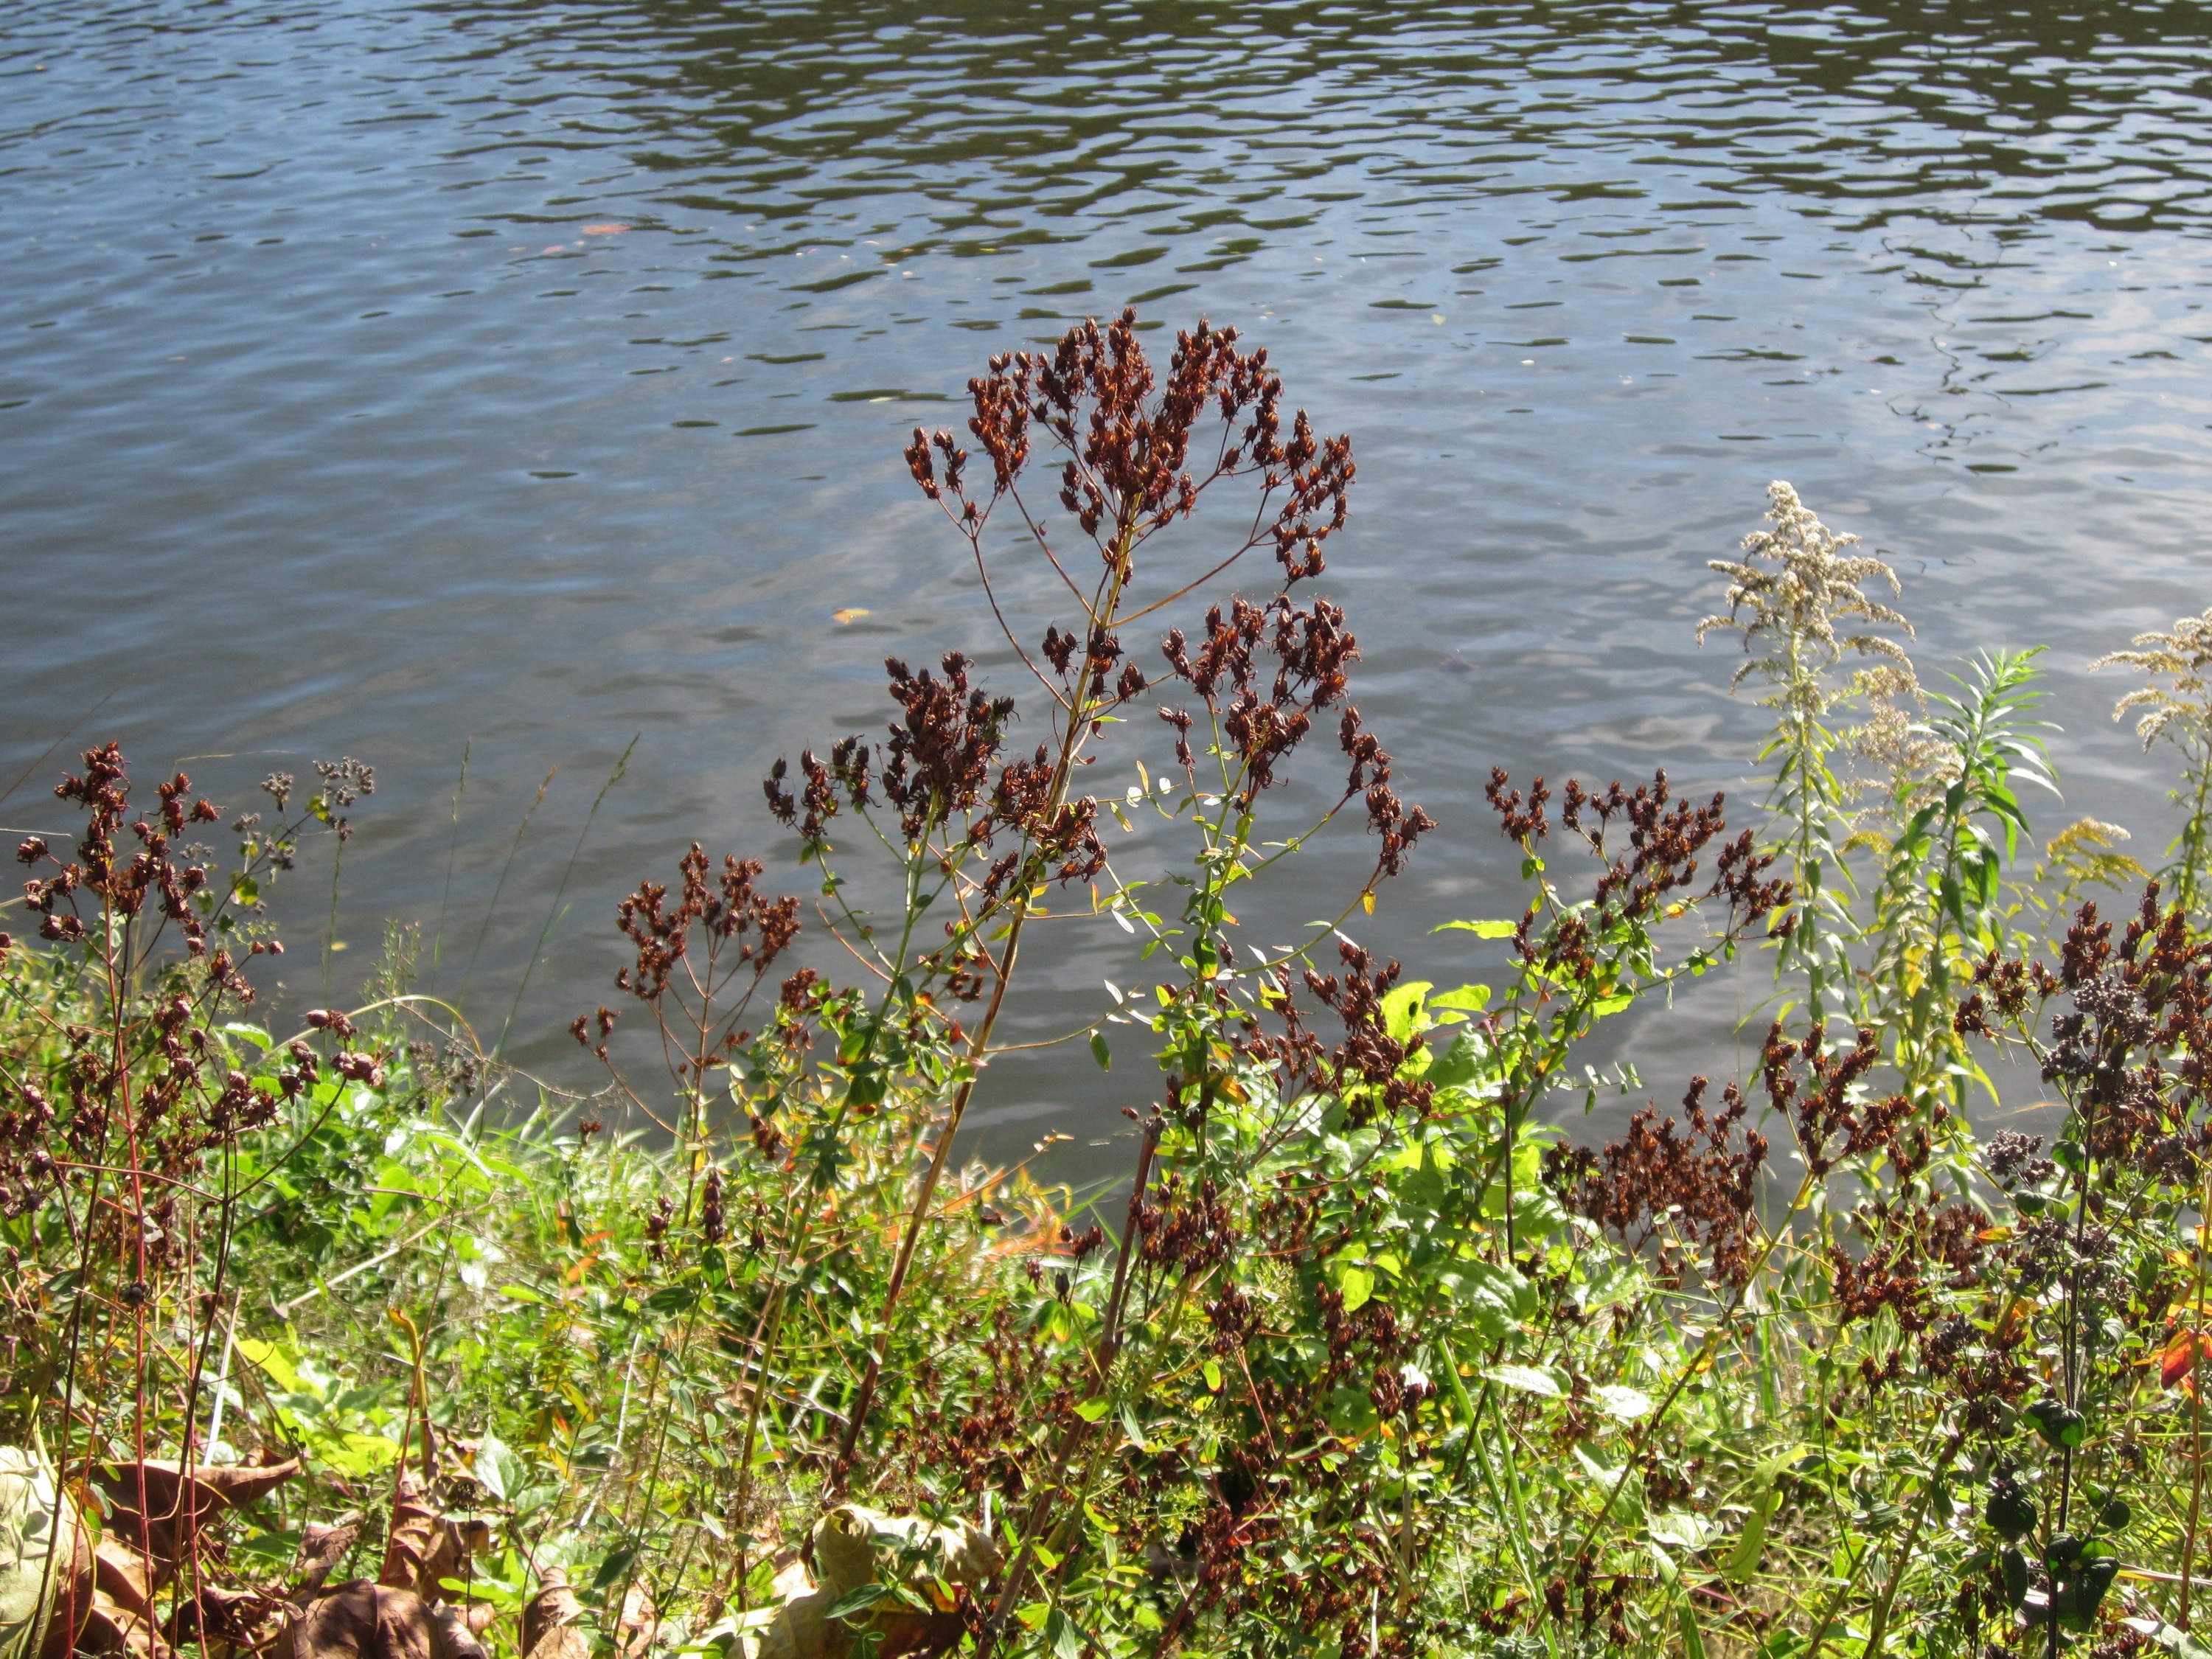
tree, grass, plant, leaf, flower, bloom, river, pond, wildlife, stream, autumn, botany, garden, flora, fauna, wildflower, vegetation, shrub, wetland, habitat, species, st john's wort, fish pond, hypericum perforatum, perforate st john's wort, common saint john's wort, grass family